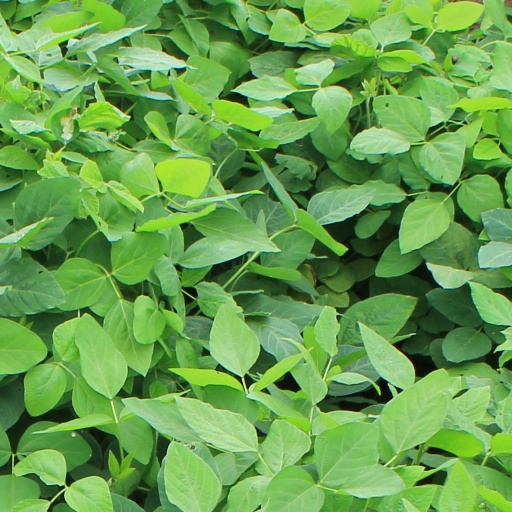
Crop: soybean